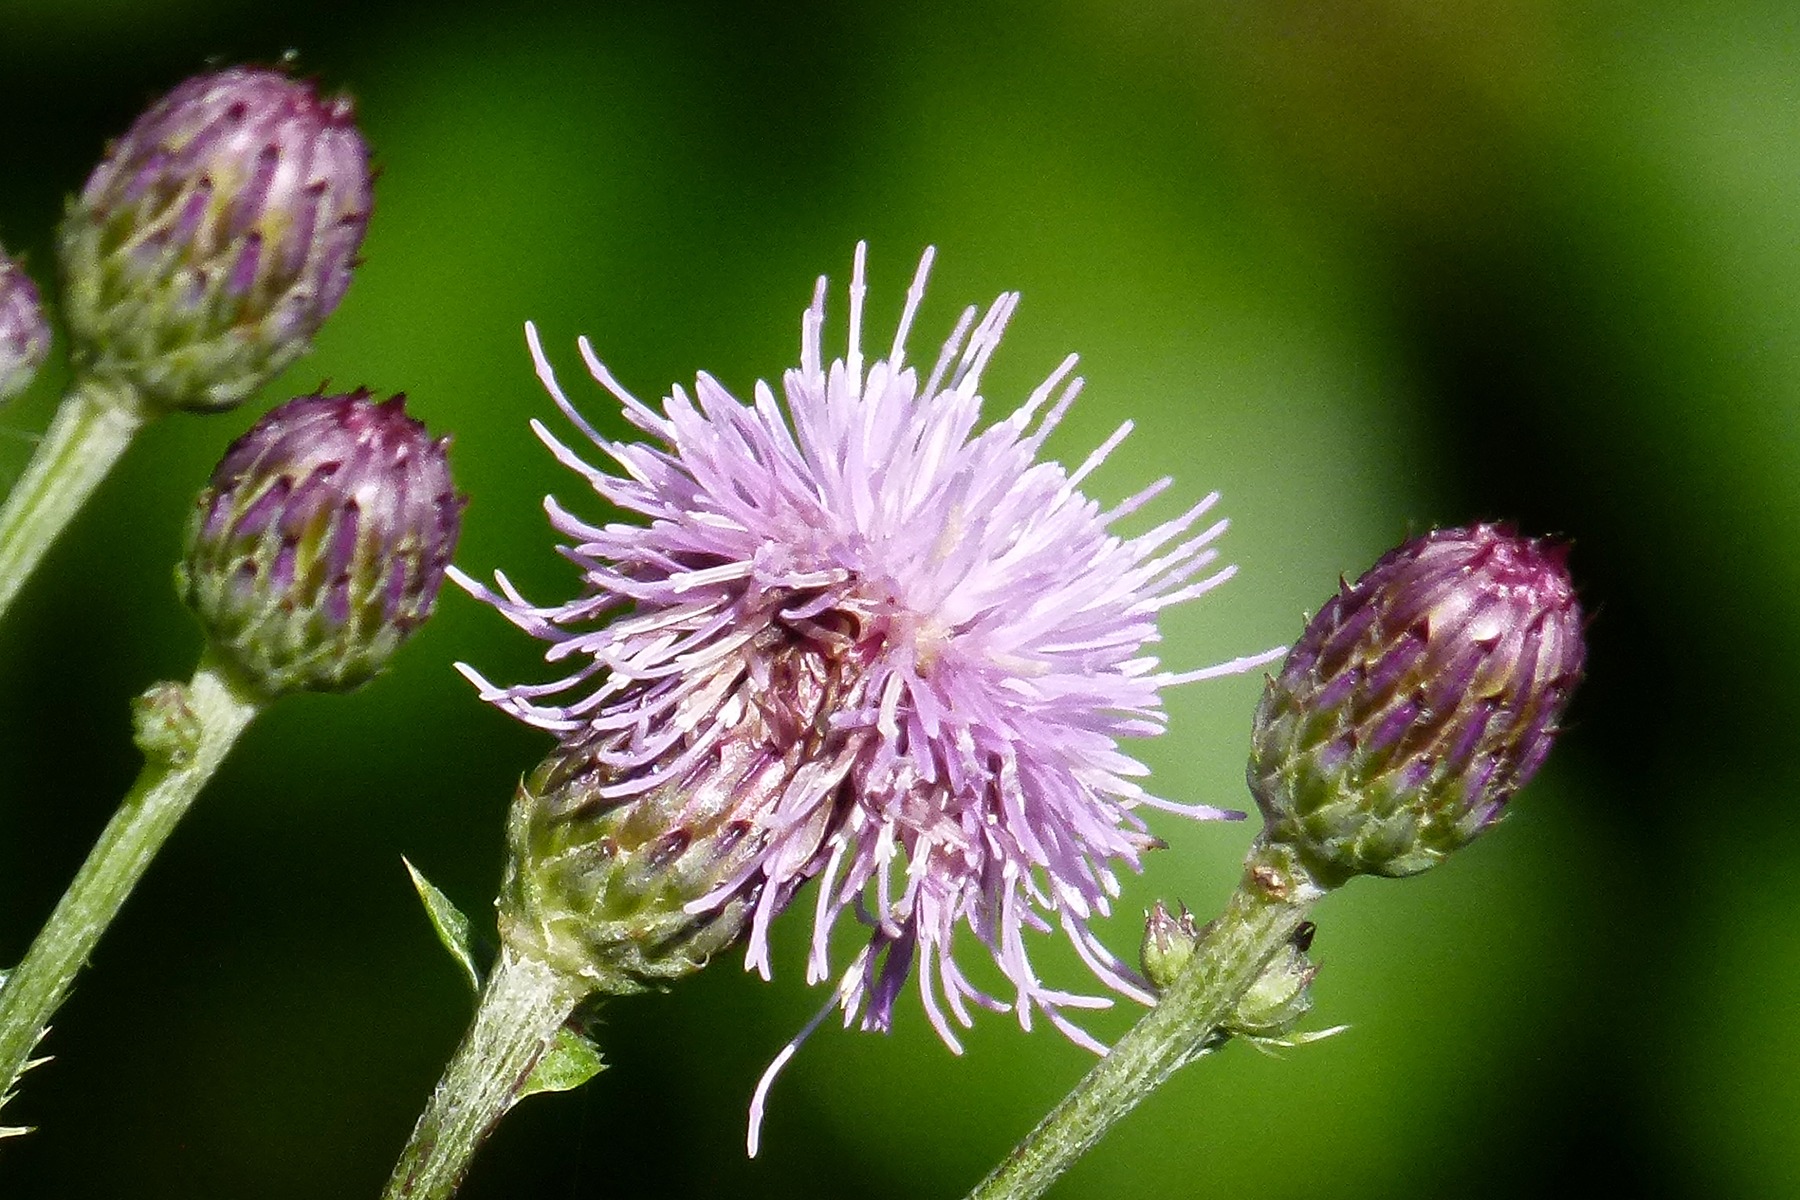
nature, blossom, plant, photography, flower, purple, petal, bloom, wild, produce, macro, botany, blooming, flora, wildflower, close up, thistle, bud, macro photography, flowering plant, spiny, daisy family, silybum, plant stem, land plant